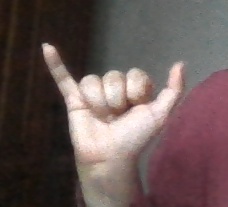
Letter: ya